Joost Cornelisz Droochsloot

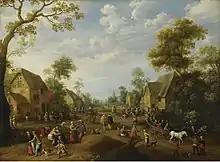
"A village kermesse with numerous peasants feasting", 1628

He was the father and teacher of the painter Cornelis Droochsloot (1630–1673) whose paintings are hard to distinguish from his own, and the teacher of Jacob Duck.